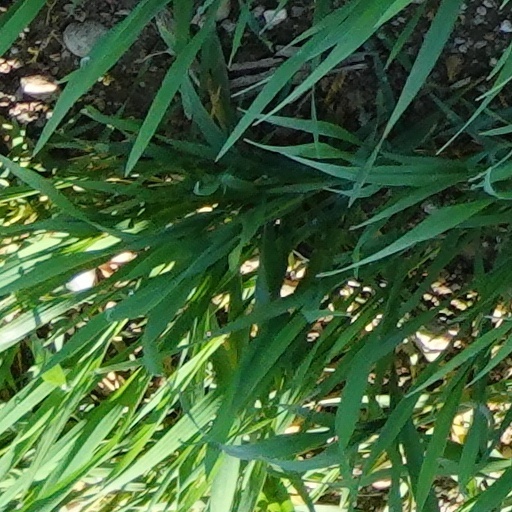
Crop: wheat